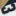
Number: 3